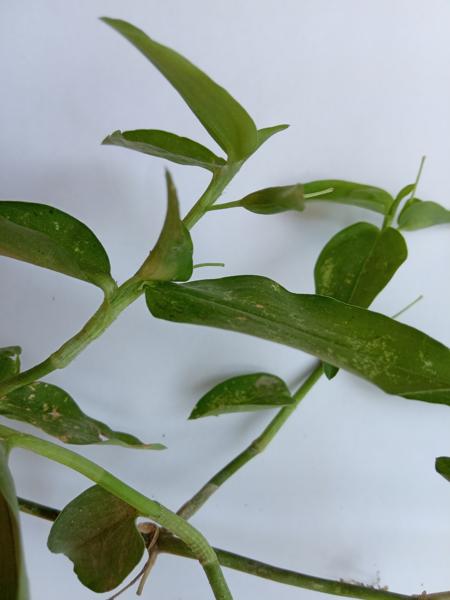
Weed species: Commelina benghalensis